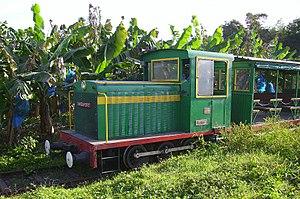
Le train des plantations à Sainte-Marie sur l'île de la Martinique le 6 mars 2010.